Armandas Kelmelis

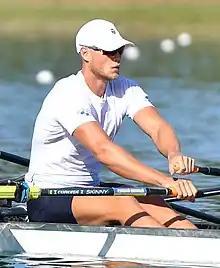
Kelmelis at the 2022 European Championships

In 2016 less than a month before 2016 Summer Olympics started, he was selected to Olympic team due withdrawal of injured Rolandas Maščinskas. Kelmelis finished 19th in the men's single sculls event.